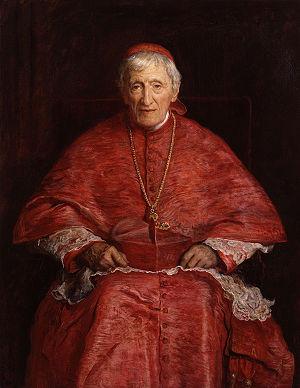
La thématique de l'œuvre poétique de Robert Browning concerne essentiellement les problèmes universels des rapports que l'homme entretient avec Dieu, l'art, la nature et l'amour.
Cette liste de saints concerne les saints et les bienheureux, reconnus comme tels par l'Église catholique, ayant vécu au XIXᵉ siècle. À ce jour, l'Église a donné comme modèles évangéliques 318 saints du XIXᵉ siècle.
John Henry Newman, né à Londres le 21 février 1801 et mort à Edgbaston le 11 août 1890, est un saint catholique. De son vivant, il fut ecclésiastique, théologien et écrivain britannique. Il se convertit au catholicisme en 1845.